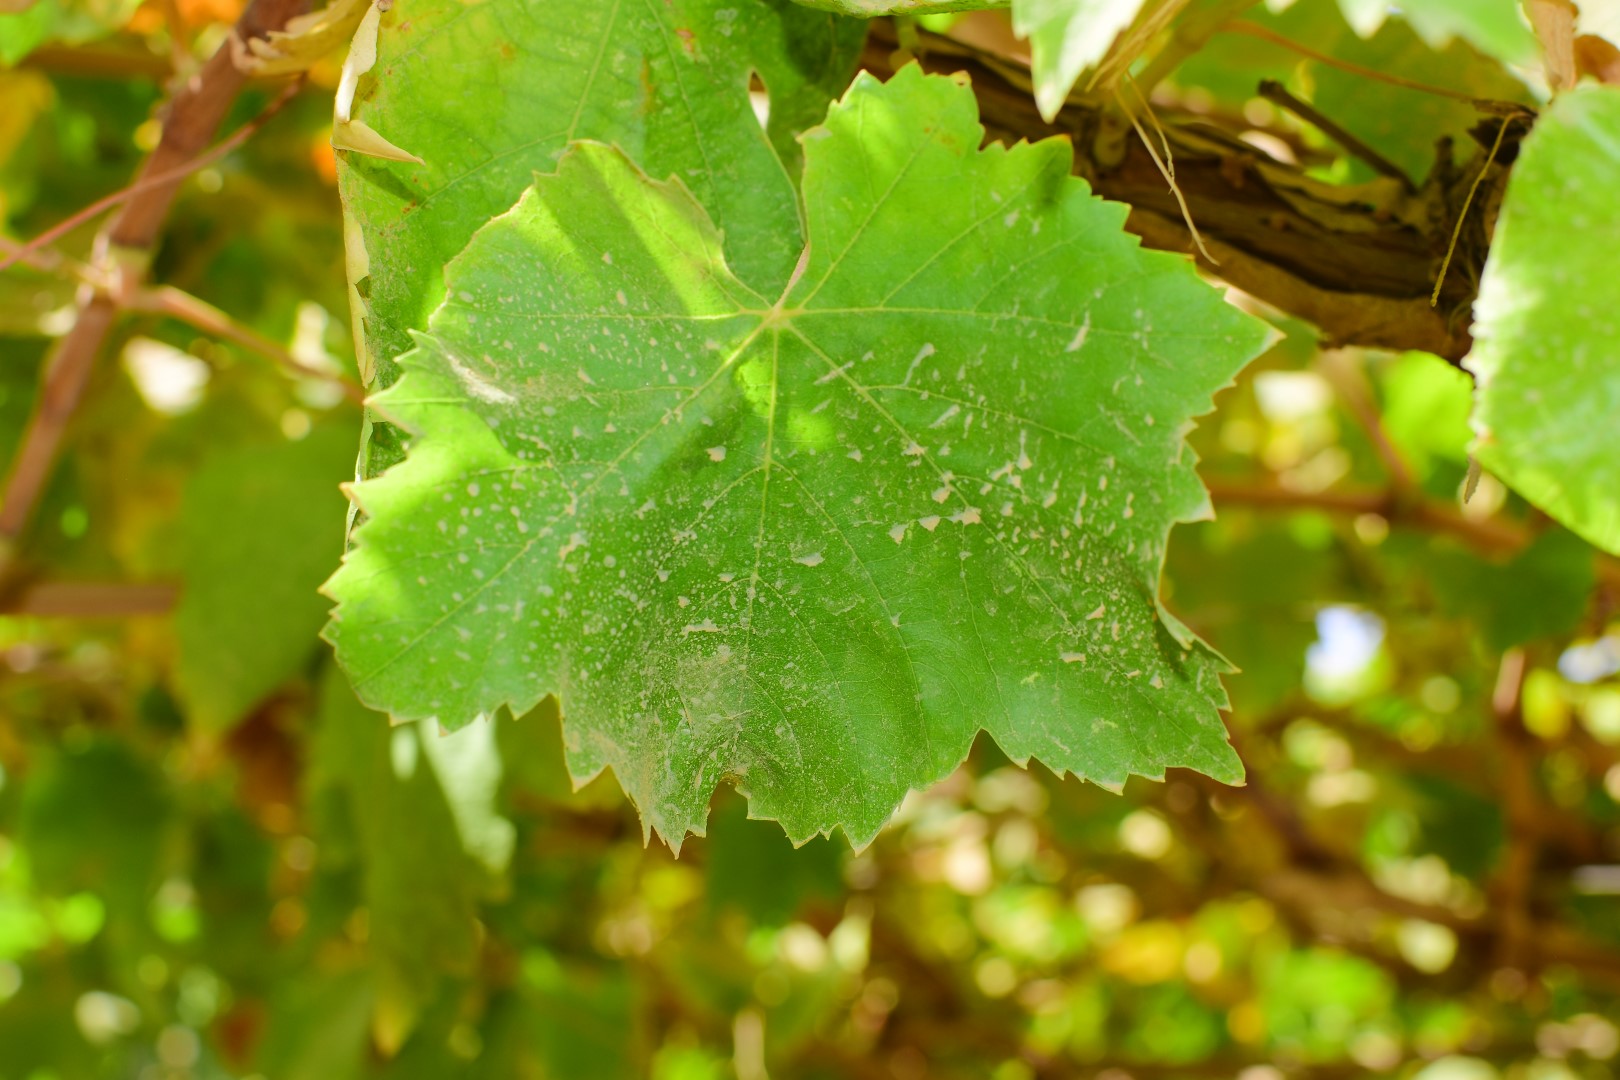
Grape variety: Thompson Seedless